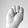
ASL letter: M